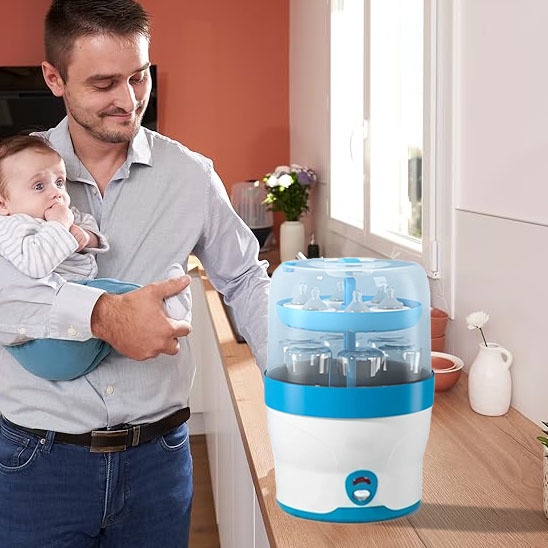
Sterilisateur biberon | Stérilisateur de Biberons à Vapeur Électrique
Sterilisateur Biberon : Un Indispensable pour les Parents Vous cherchez un moyen simple et efficace d'assurer une hygiène irréprochable pour votre bébé ? Le stérilisateur biberon à vapeur pour micro-ondes est la solution idéale pour les parents soucieux de la santé de leur petit trésor. Fini les inquiétudes concernant les bactéries et les germes ! En seulement quelques minutes, tous les accessoires de bébé sont parfaitement désinfectés et prêts à l'emploi. **STERILISATEUR BIBERON** À VAPEUR : EFFICACITÉ MAXIMALE GARANTIE La vapeur à haute température circule de façon homogène dans tout le stérilisateur biberon , pénétrant chaque recoin sans laisser de zones mortes. Ce mouvement circulaire assure une désinfection complète et uniforme de tous les objets placés à l'intérieur. La vapeur naturelle élimine efficacement les bactéries, virus et moisissures sans laisser de résidus chimiques, contrairement aux solutions liquides désinfectantes qui peuvent laisser un goût ou une odeur désagréable. CAPACITÉ GÉNÉREUSE DU **STERILISATEUR BIBERON** POUR FAMILLES ACTIVES Marie, jeune maman de jumeaux, témoigne : "Avant d'avoir ce stérilisateur, je passais un temps fou à désinfecter les biberons un par un. Maintenant, je peux tout faire en une seule fois et gagner un temps précieux pour profiter de mes bébés !" Avec sa grande capacité, ce stérilisateur accueille jusqu'à 6 biberons simultanément, mais pas seulement ! Tétines, sucettes, accessoires de tire-lait et petits jouets peuvent également y trouver leur place. MATÉRIAUX PREMIUM DU **STERILISATEUR BIBERON** POUR UNE SÉCURITÉ OPTIMALE Quand il s'agit de la santé de votre bébé, chaque détail compte, n'est-ce pas ? Ce stérilisateur biberon est fabriqué en polypropylène (PP) et ABS de première qualité, garantis sans BPA. Ces matériaux ont été spécifiquement choisis pou r leur résistance aux hautes températures et leur durabilité exceptionnelle. Même après de nombreux cycles de stérilisation, ils ne se déforment pas et ne libèrent aucune substance nocive. L'utilisation est d'une simplicité déconcertante : versez 200 ml d'eau, placez vos biberons et accessoires sur la grille vapeur, fermez le couvercle, et programmez votre micro-ondes selon les instructions. Quelques minutes plus tard, tout est parfaitement stérilisé et prêt à l'emploi ! CARACTÉRISTIQUE DE NOTRE STERILISATEUR BIBERON Matériau : PES Numéro de Modèle : None Origine : CN (Origine) Source D'alimentation : Batterie sèche Temps de Désinfection : 2 minutes Imaginez-vous en vacances ou chez des amis, capable de stériliser tous les accessoires de bébé aussi facilement qu'à la maison. Cette tranquillité d'esprit vous permettra de profiter pleinement de vos moments en famille, sans compromettre la santé de votre enfant. 🤝🏻 100% SATISFAIT OU REMBOURSÉ Tous nos produits sont automatiquement garantis 100 % satisfaits ou remboursés pendant 30 jours. 📞 SOUTIEN FRANÇAIS 7/7J Une question ? Notre service client vous répond sous 24 h et cela 7 jours sur 7.
Brand: royaumedebebeetmaman.com.com
Category: Baby & Toddler > Nursing & Feeding > Bottle Warmers & Sterilizers > Sterilizers > Microwave Sterilizers